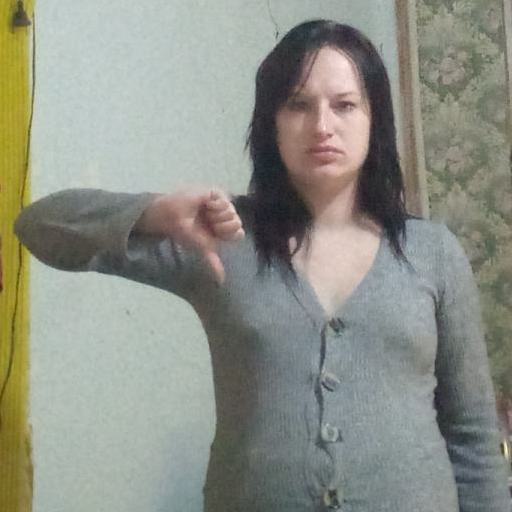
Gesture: dislike